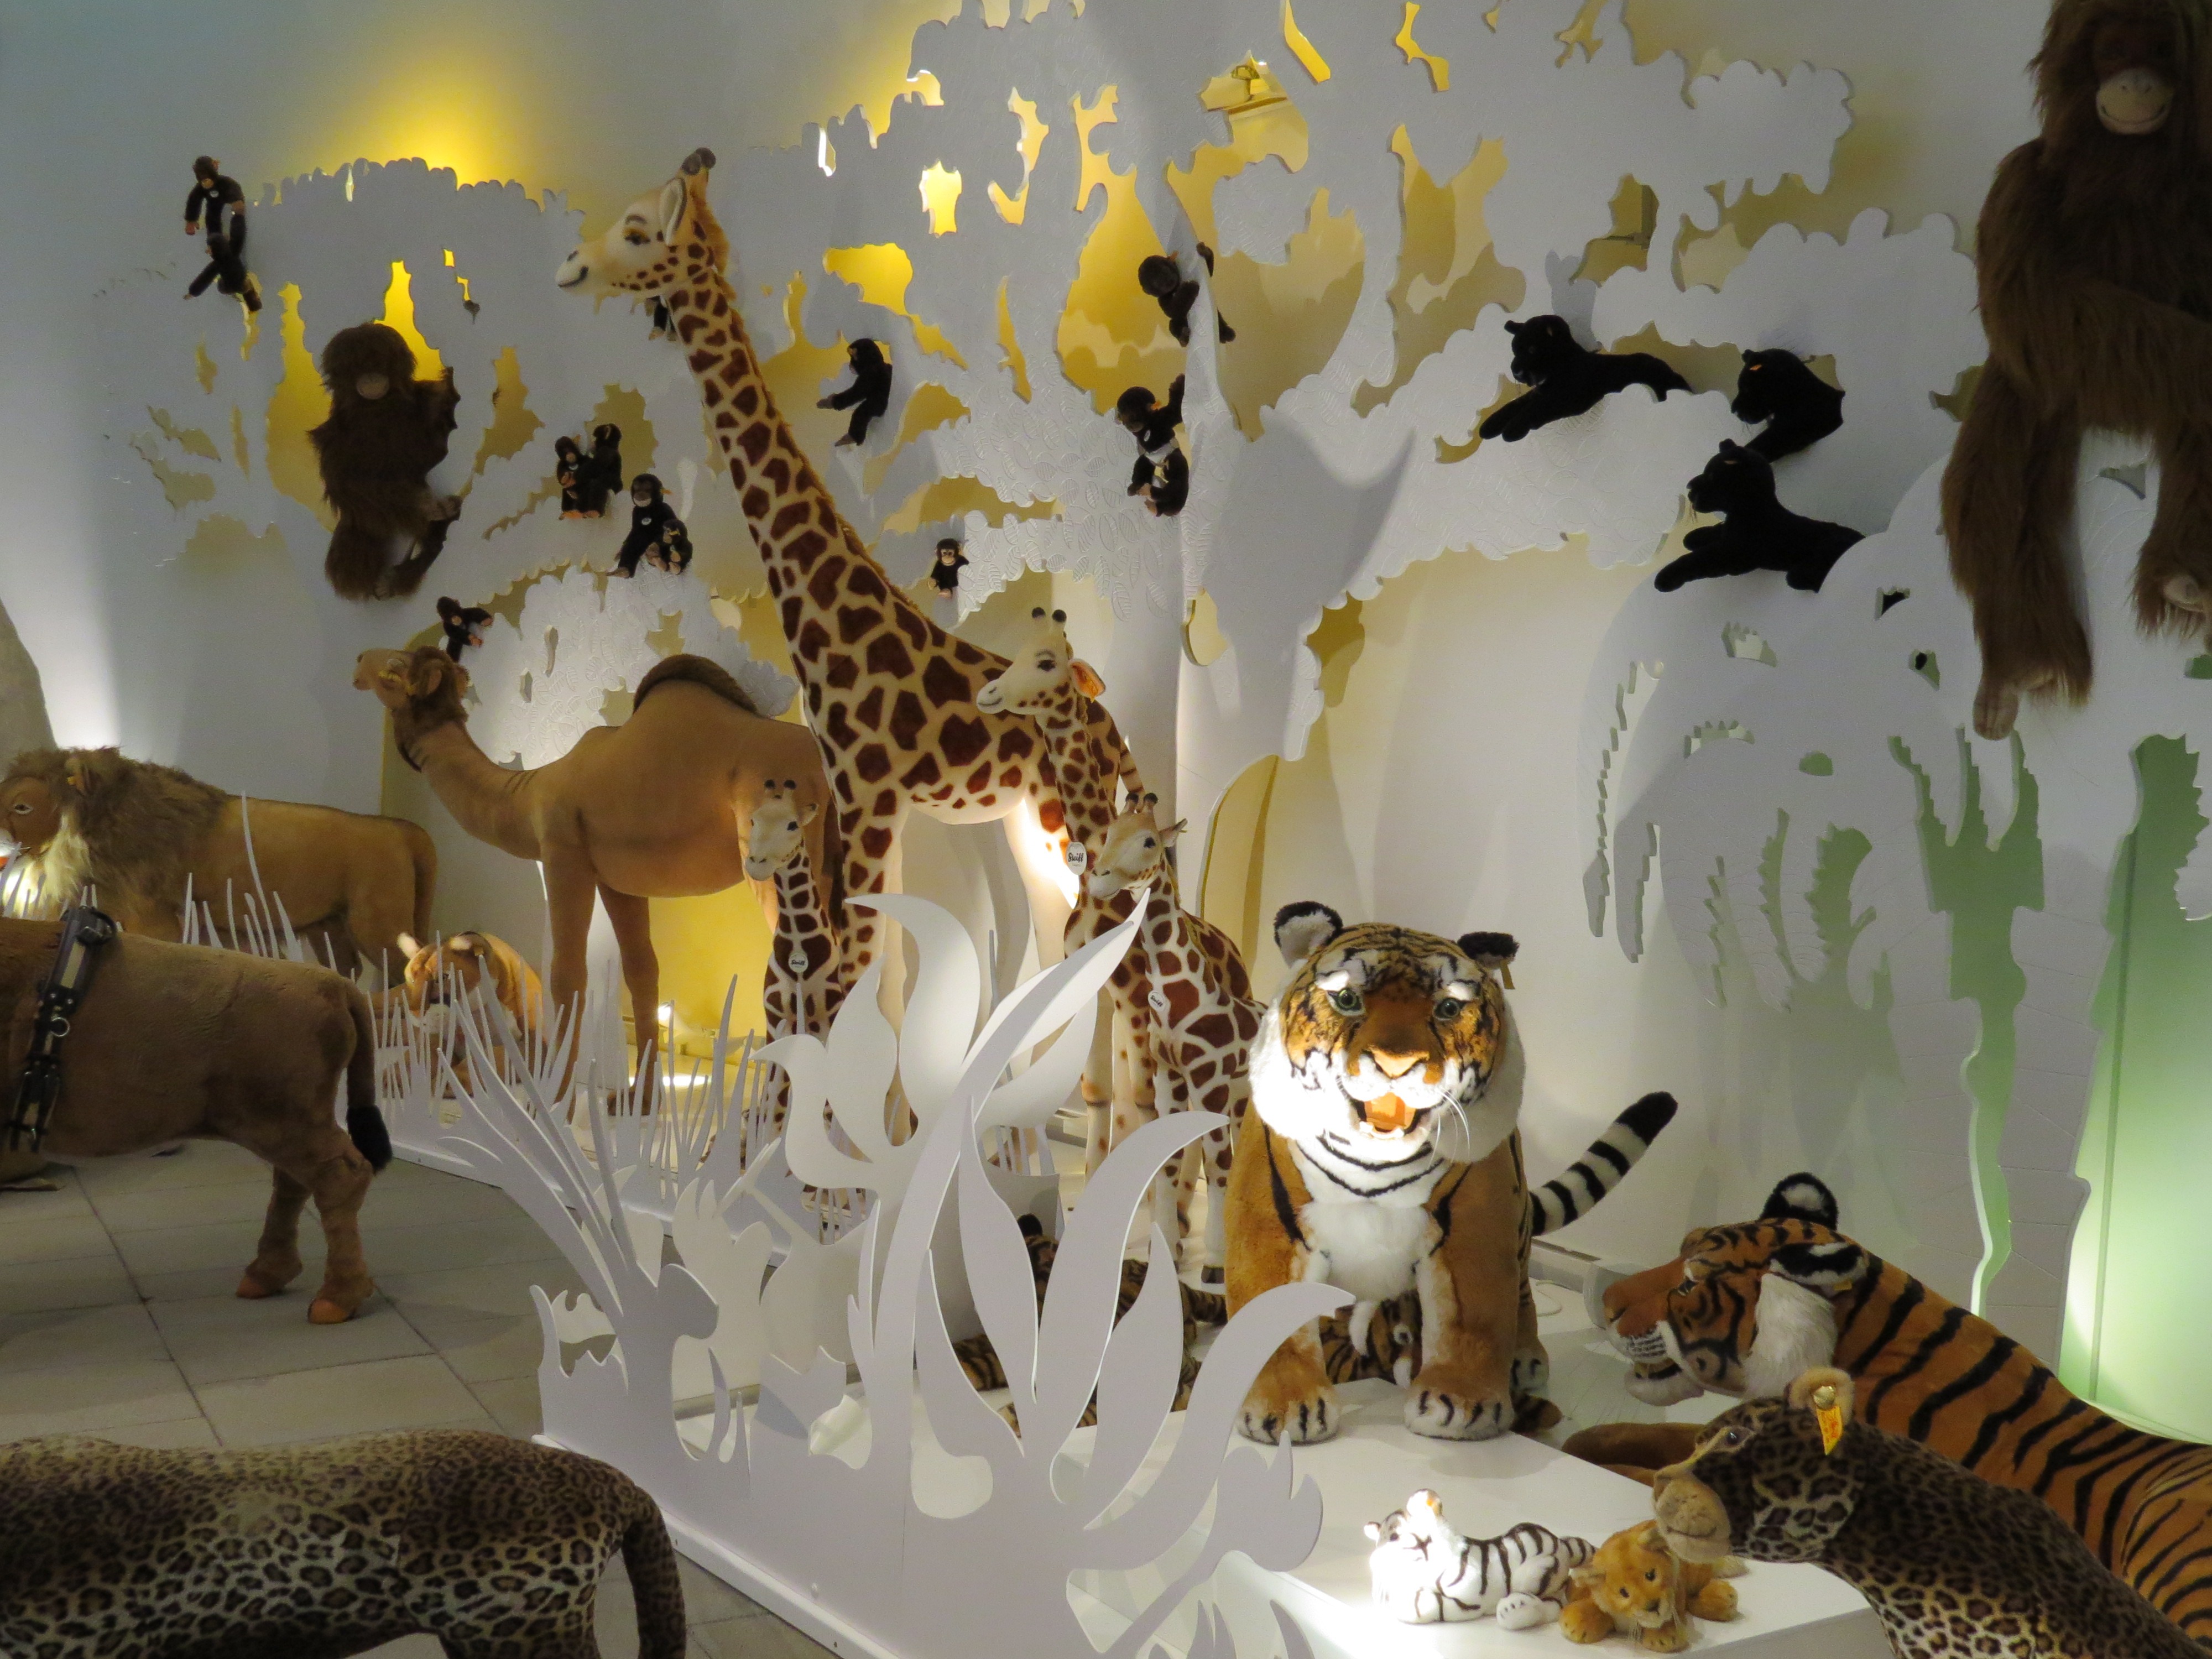
play, flower, jungle, museum, lion, teddy bear, giraffe, art, children, tiger, toys, mural, soft, stuffed animal, exhibition, cuddly, snuggle, children toys, soft toy, purry, steiff animals, steiff tierchen